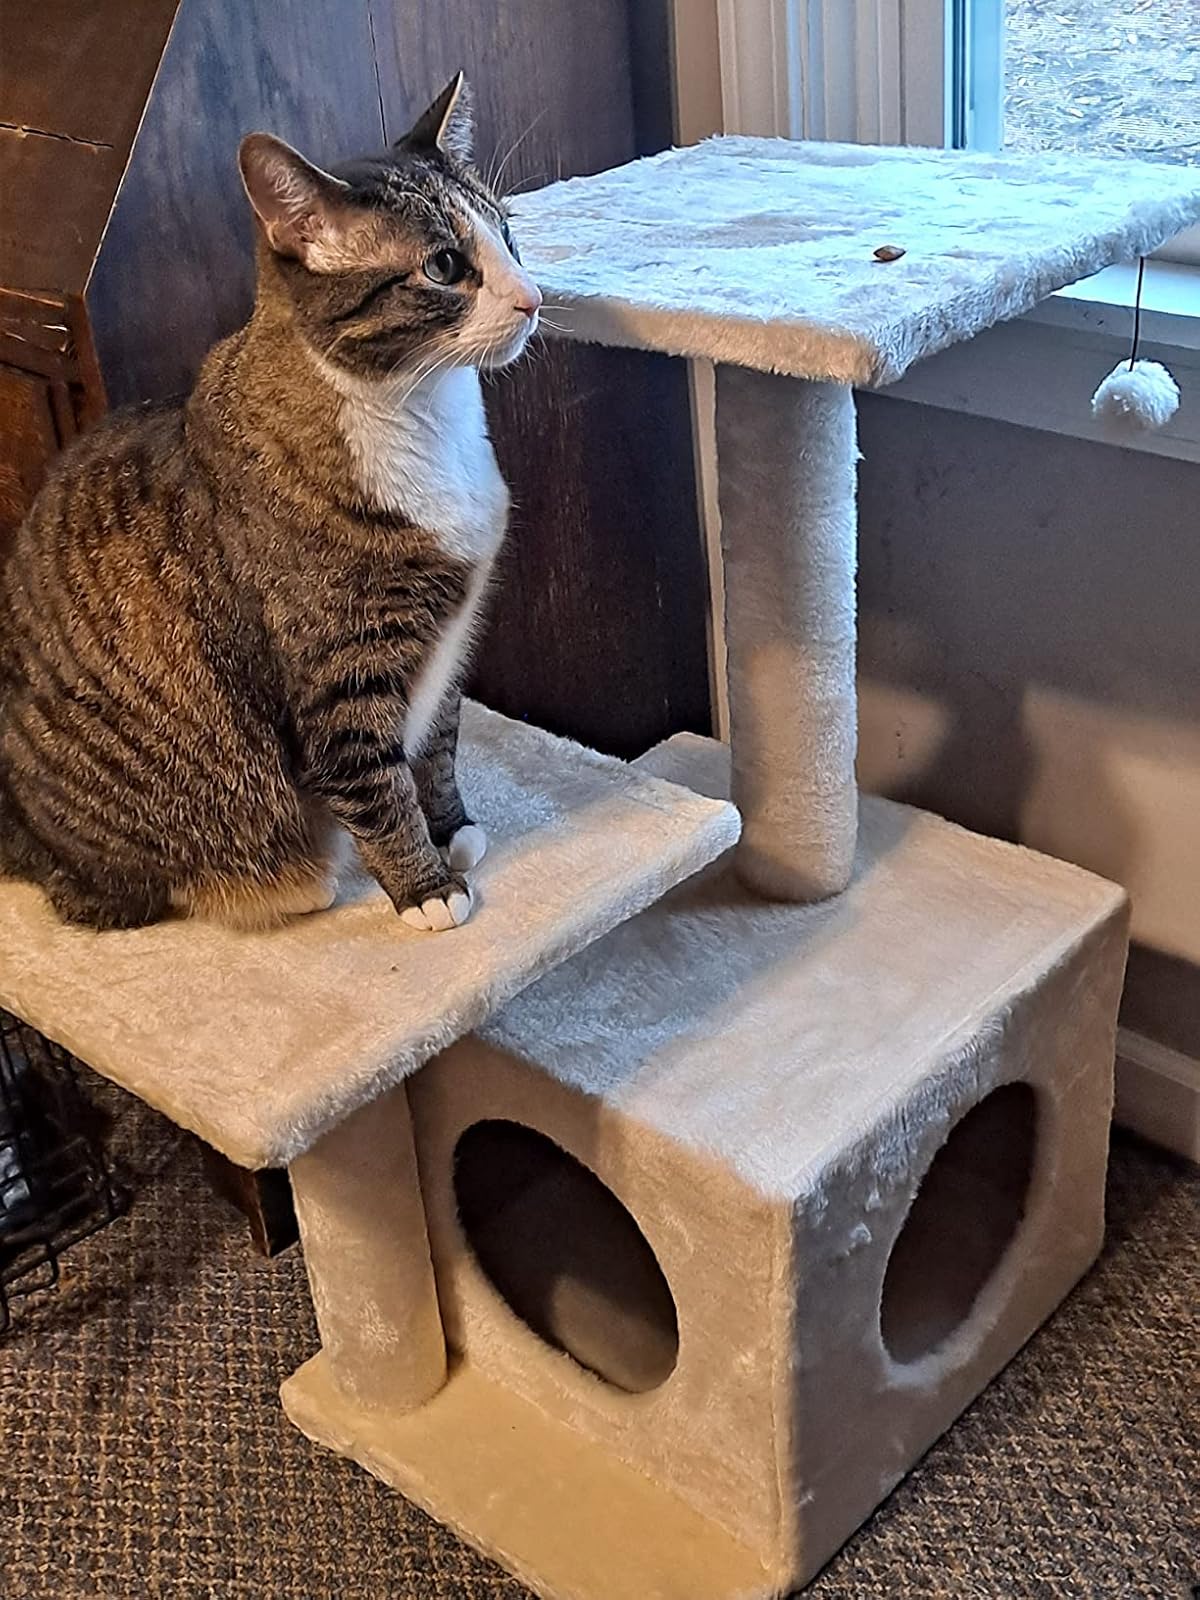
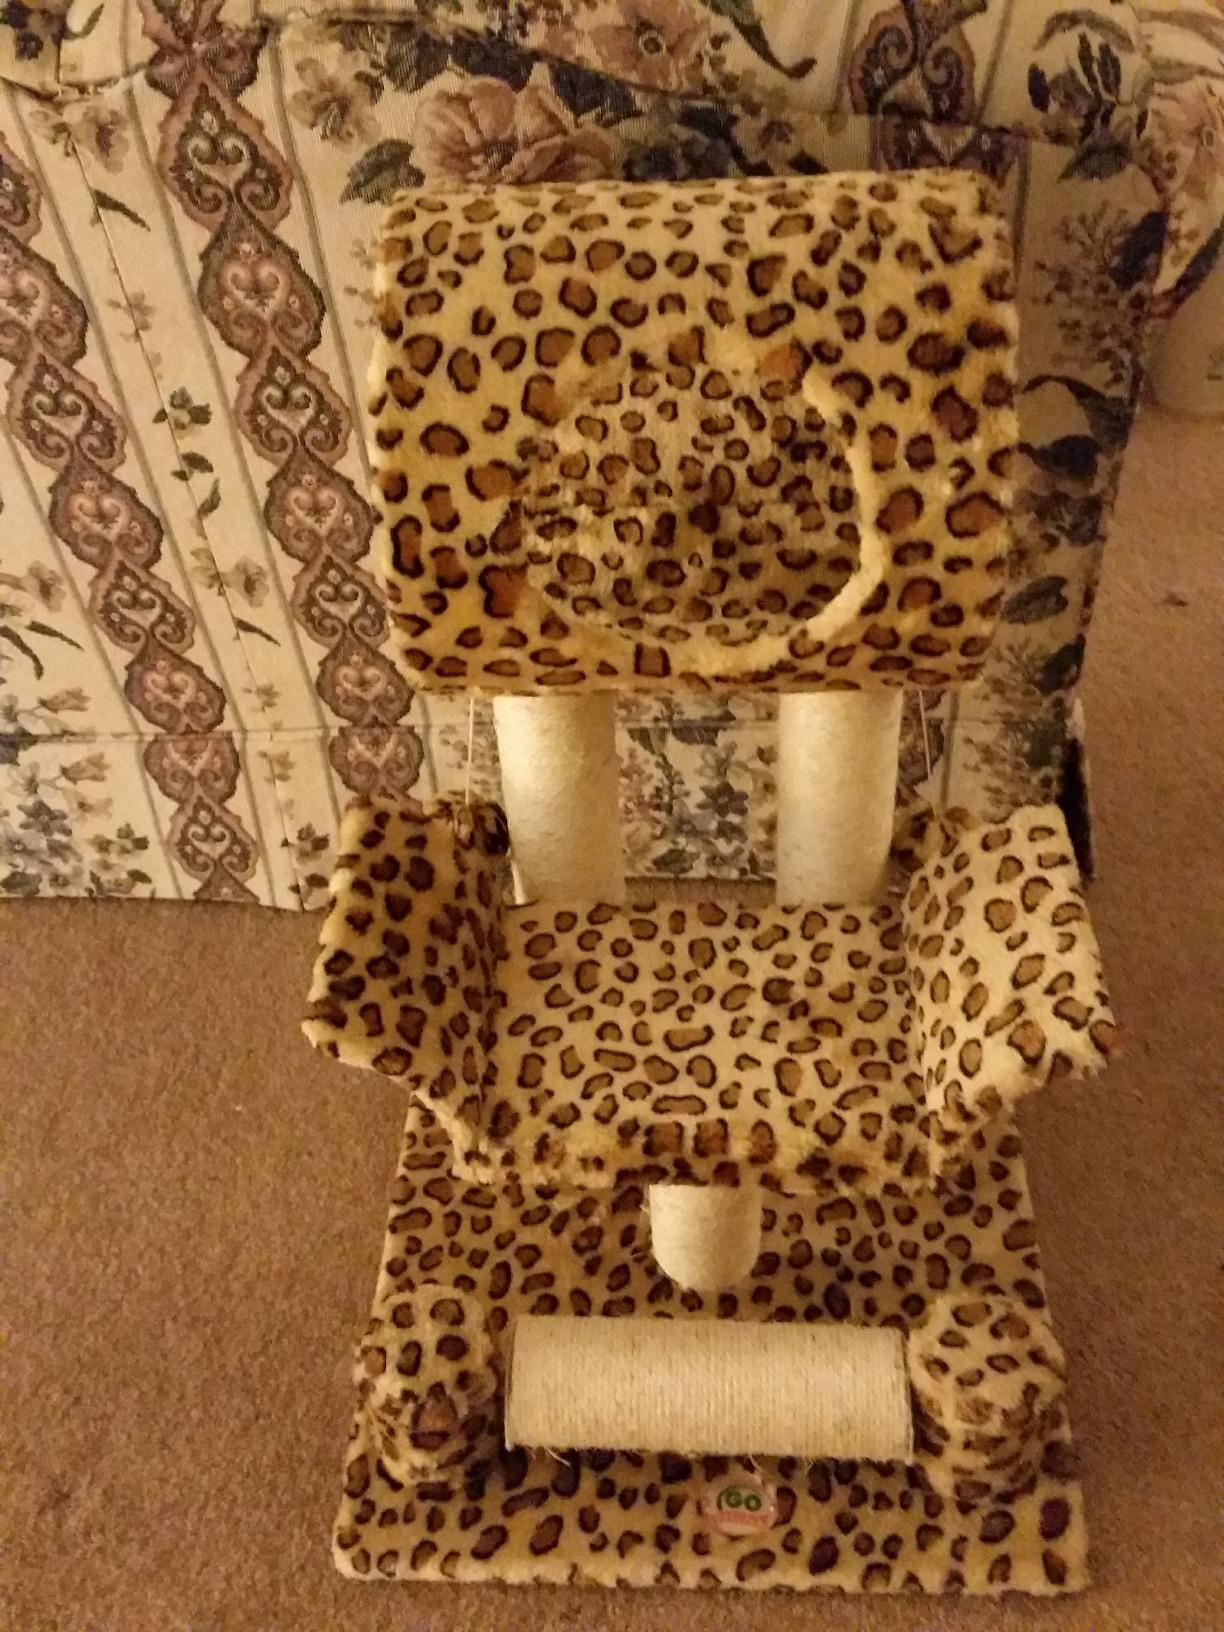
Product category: items_cat tree
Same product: no